Heah Joo Seang

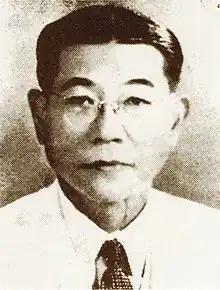

Heah Joo Seang was a Malayan politician, business leader, rubber magnate, philanthropist and especially a supporter of education. Malaysia, as it has since become, only existed after Joo Seang's death. His contributions span three distinct periods in the country's history: the British Malaya period, the Malayan Union period, and the Federation of Malaya period.